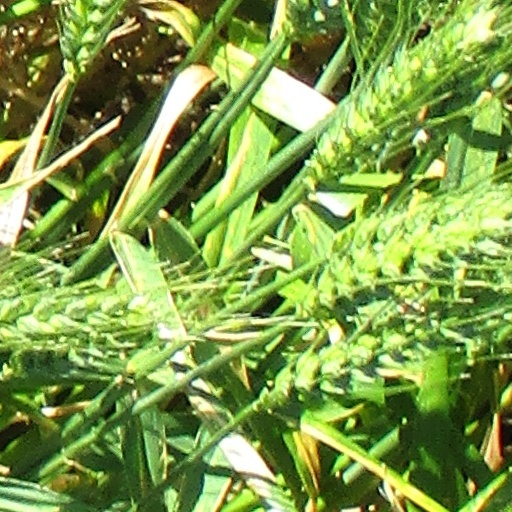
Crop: wheat